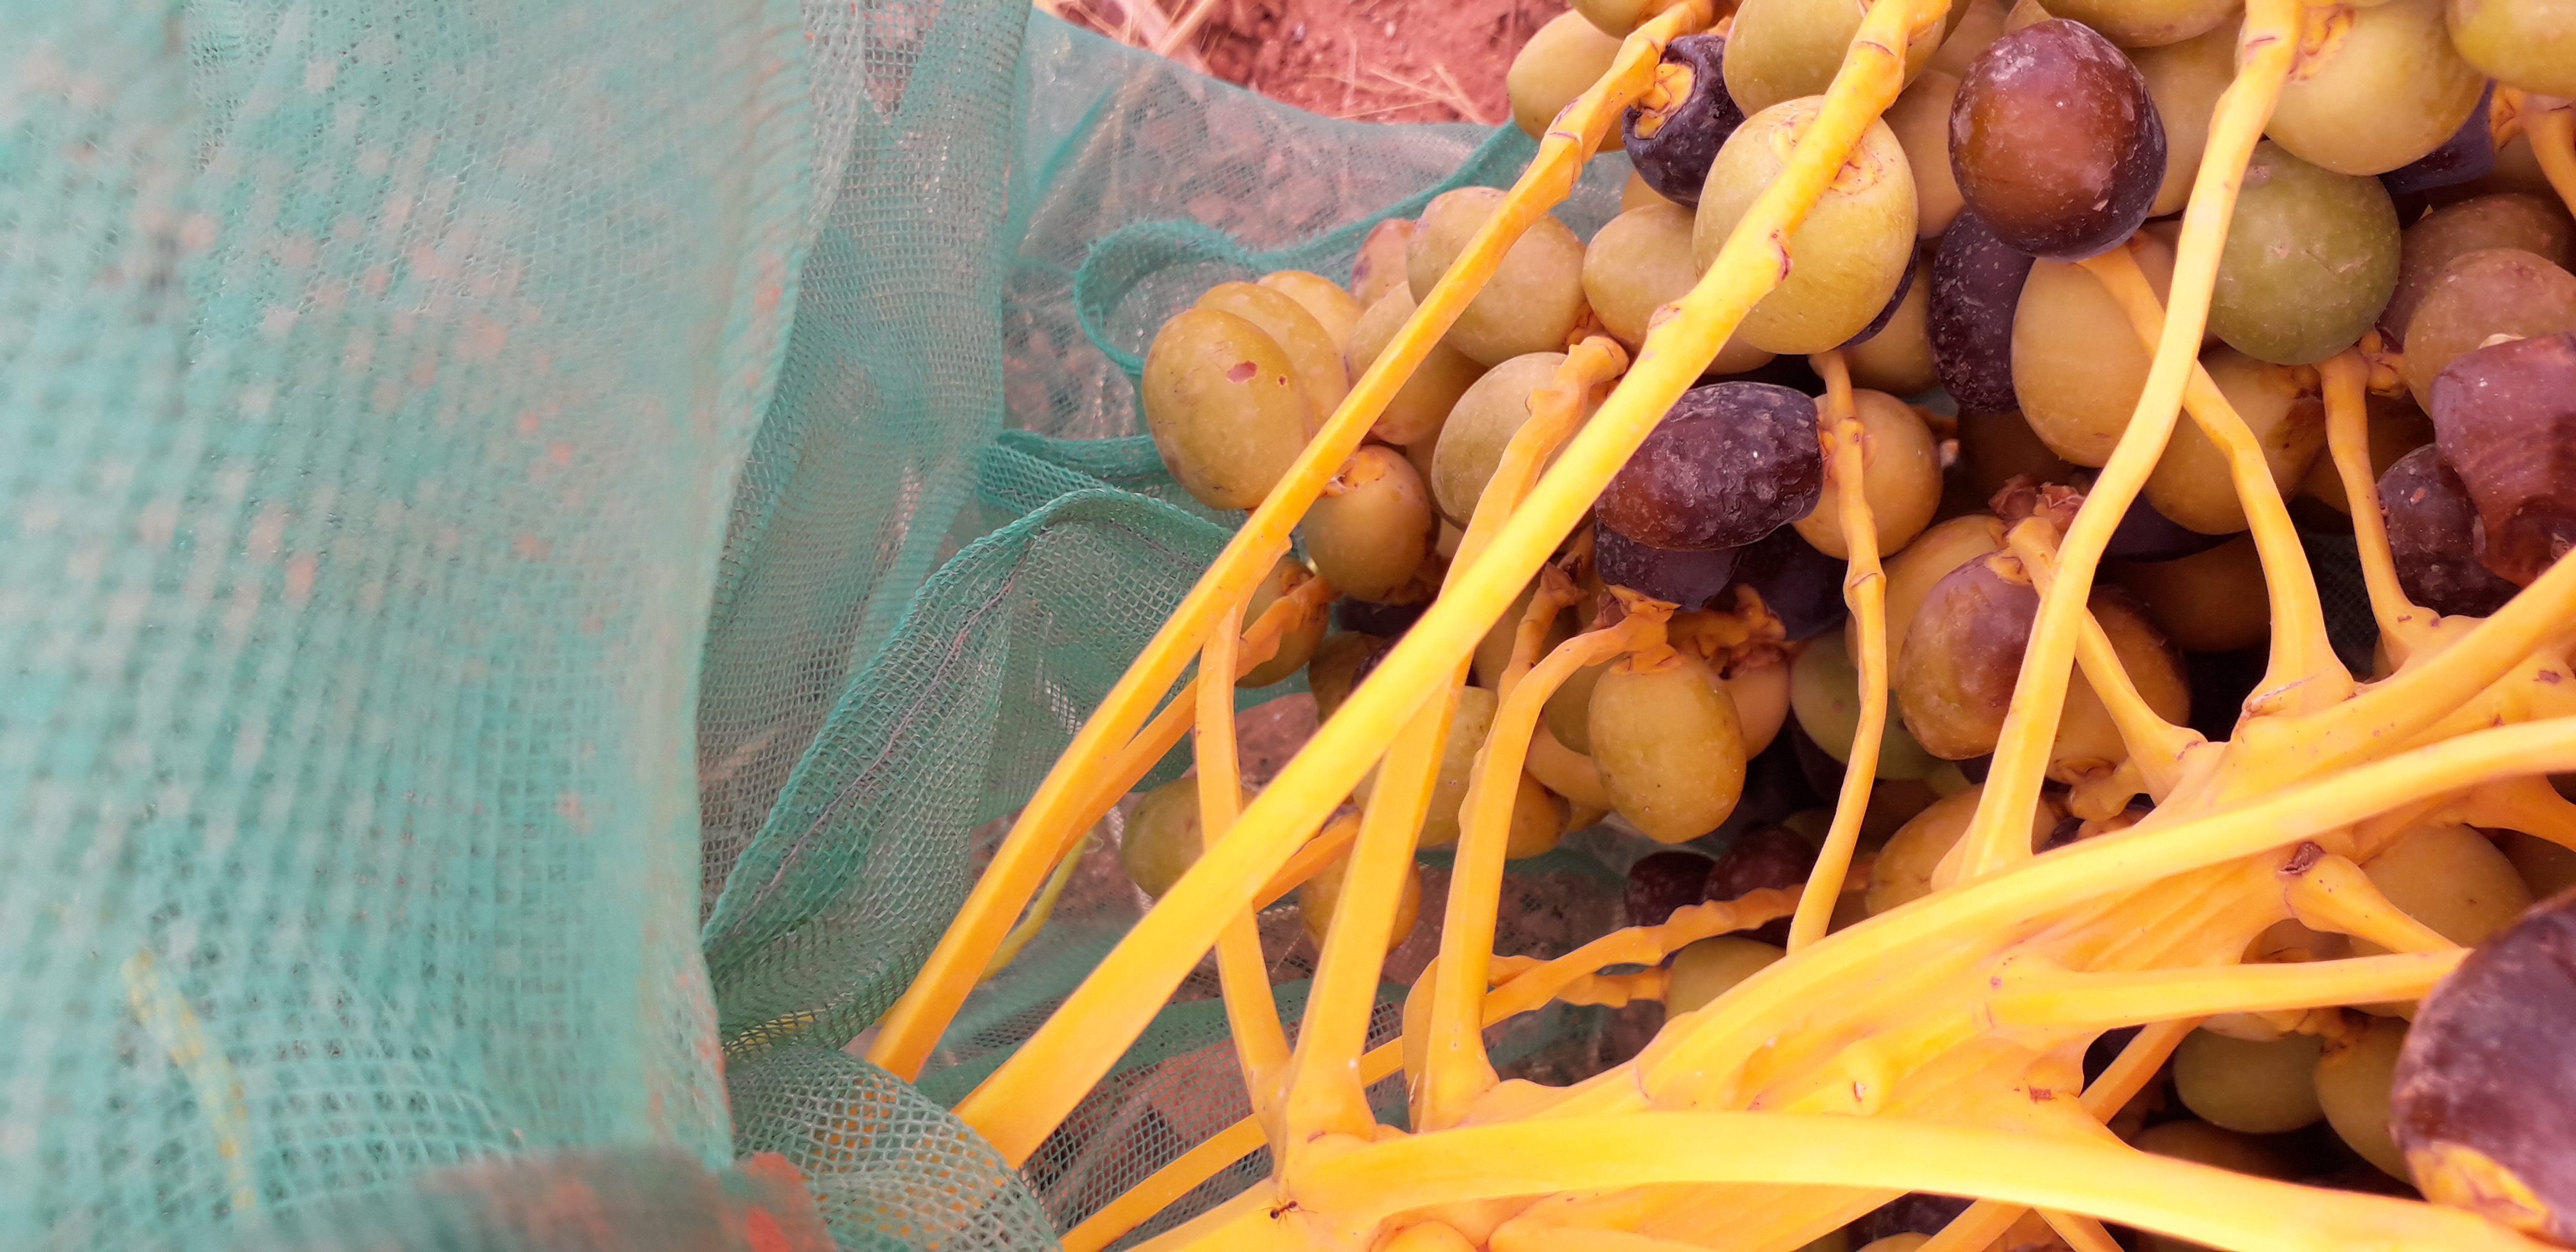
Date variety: kholt